Alicia Barnett

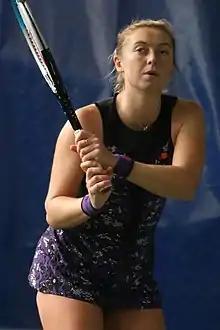
Barnett at the 2021 ITF Poitiers

Alicia Barnett (born 18 October 1993) is a British professional tennis player who specialises in doubles. On 24 October 2022, she achieved her career-high doubles ranking of world No. 59.